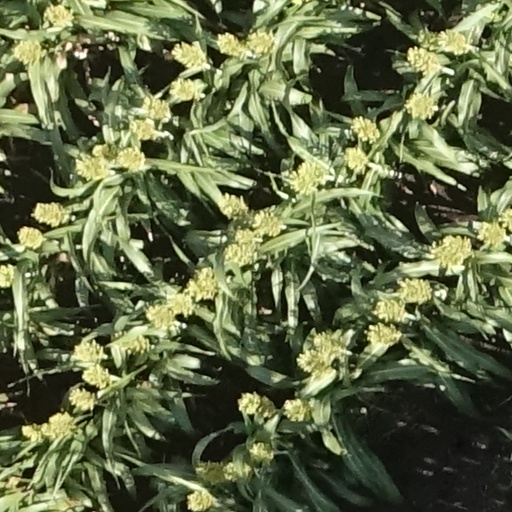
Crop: sorghum